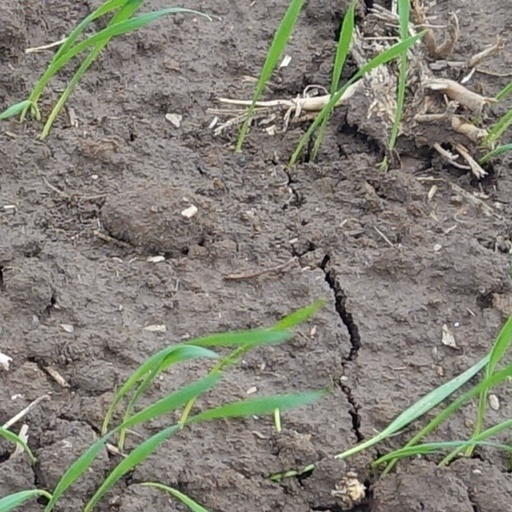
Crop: wheat